Reportedly haunted locations in Washington, D.C.

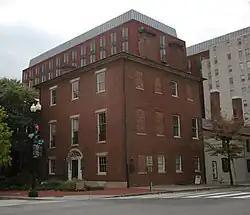
Decatur House on Lafayette Square, showing the bricked-up window out of which the ghost of Stephen Decatur is said to stare

President's Park, better known as Lafayette Square, may have its own spectral resident. Philip Barton Key II was the son of Francis Scott Key and the nephew of Chief Justice Roger B. Taney. In the spring of 1858, Key began having an affair with Teresa Bagioli Sickles, the wife of his friend Daniel Sickles. On February 26, 1859, Sickles learned of the affair. The following day, he saw Key in Lafayette Square signalling to his wife. Sickles rushed out into the park, drew a pistol, and shot the unarmed Key three times while the other man pleaded for his life. Key was taken into the nearby Benjamin Ogle Tayloe House and died moments later. Key's spirit, eyewitnesses and authors claim, now haunts Lafayette Square and can be seen on dark nights near the spot where he was shot.